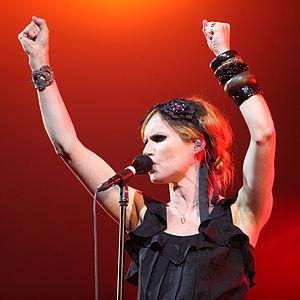
A Camp est un groupe de rock alternatif suédois. Il s'agit d'un projet parallèle de Nina Persson, chanteuse du groupe suédois The Cardigans. A Camp est formé en 2001, pendant une période de break pour The Cardigans, consécutive à la sortie de leur album Gran Turismo et à la longue tournée mondiale qui l'a suivi. Il est ensuite mis entre parenthèses pendant le retour sur la scène de The Cardigans, qui sortira deux nouveaux albums en 2003 et 2005, pour de nouveau réapparaître en 2009.